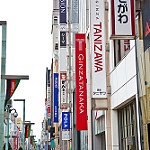
Label: buildings